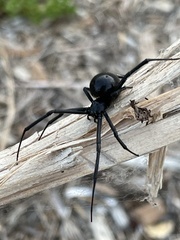
Species: Lactrodectus_hesperus